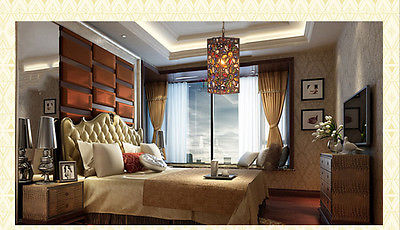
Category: lamp